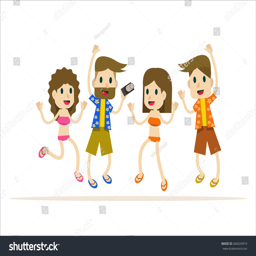
happy group of people jumping on the beach .